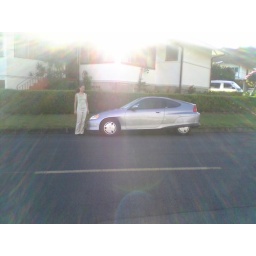
new car in HI. that's not the house i live in, though. yay hybrids.